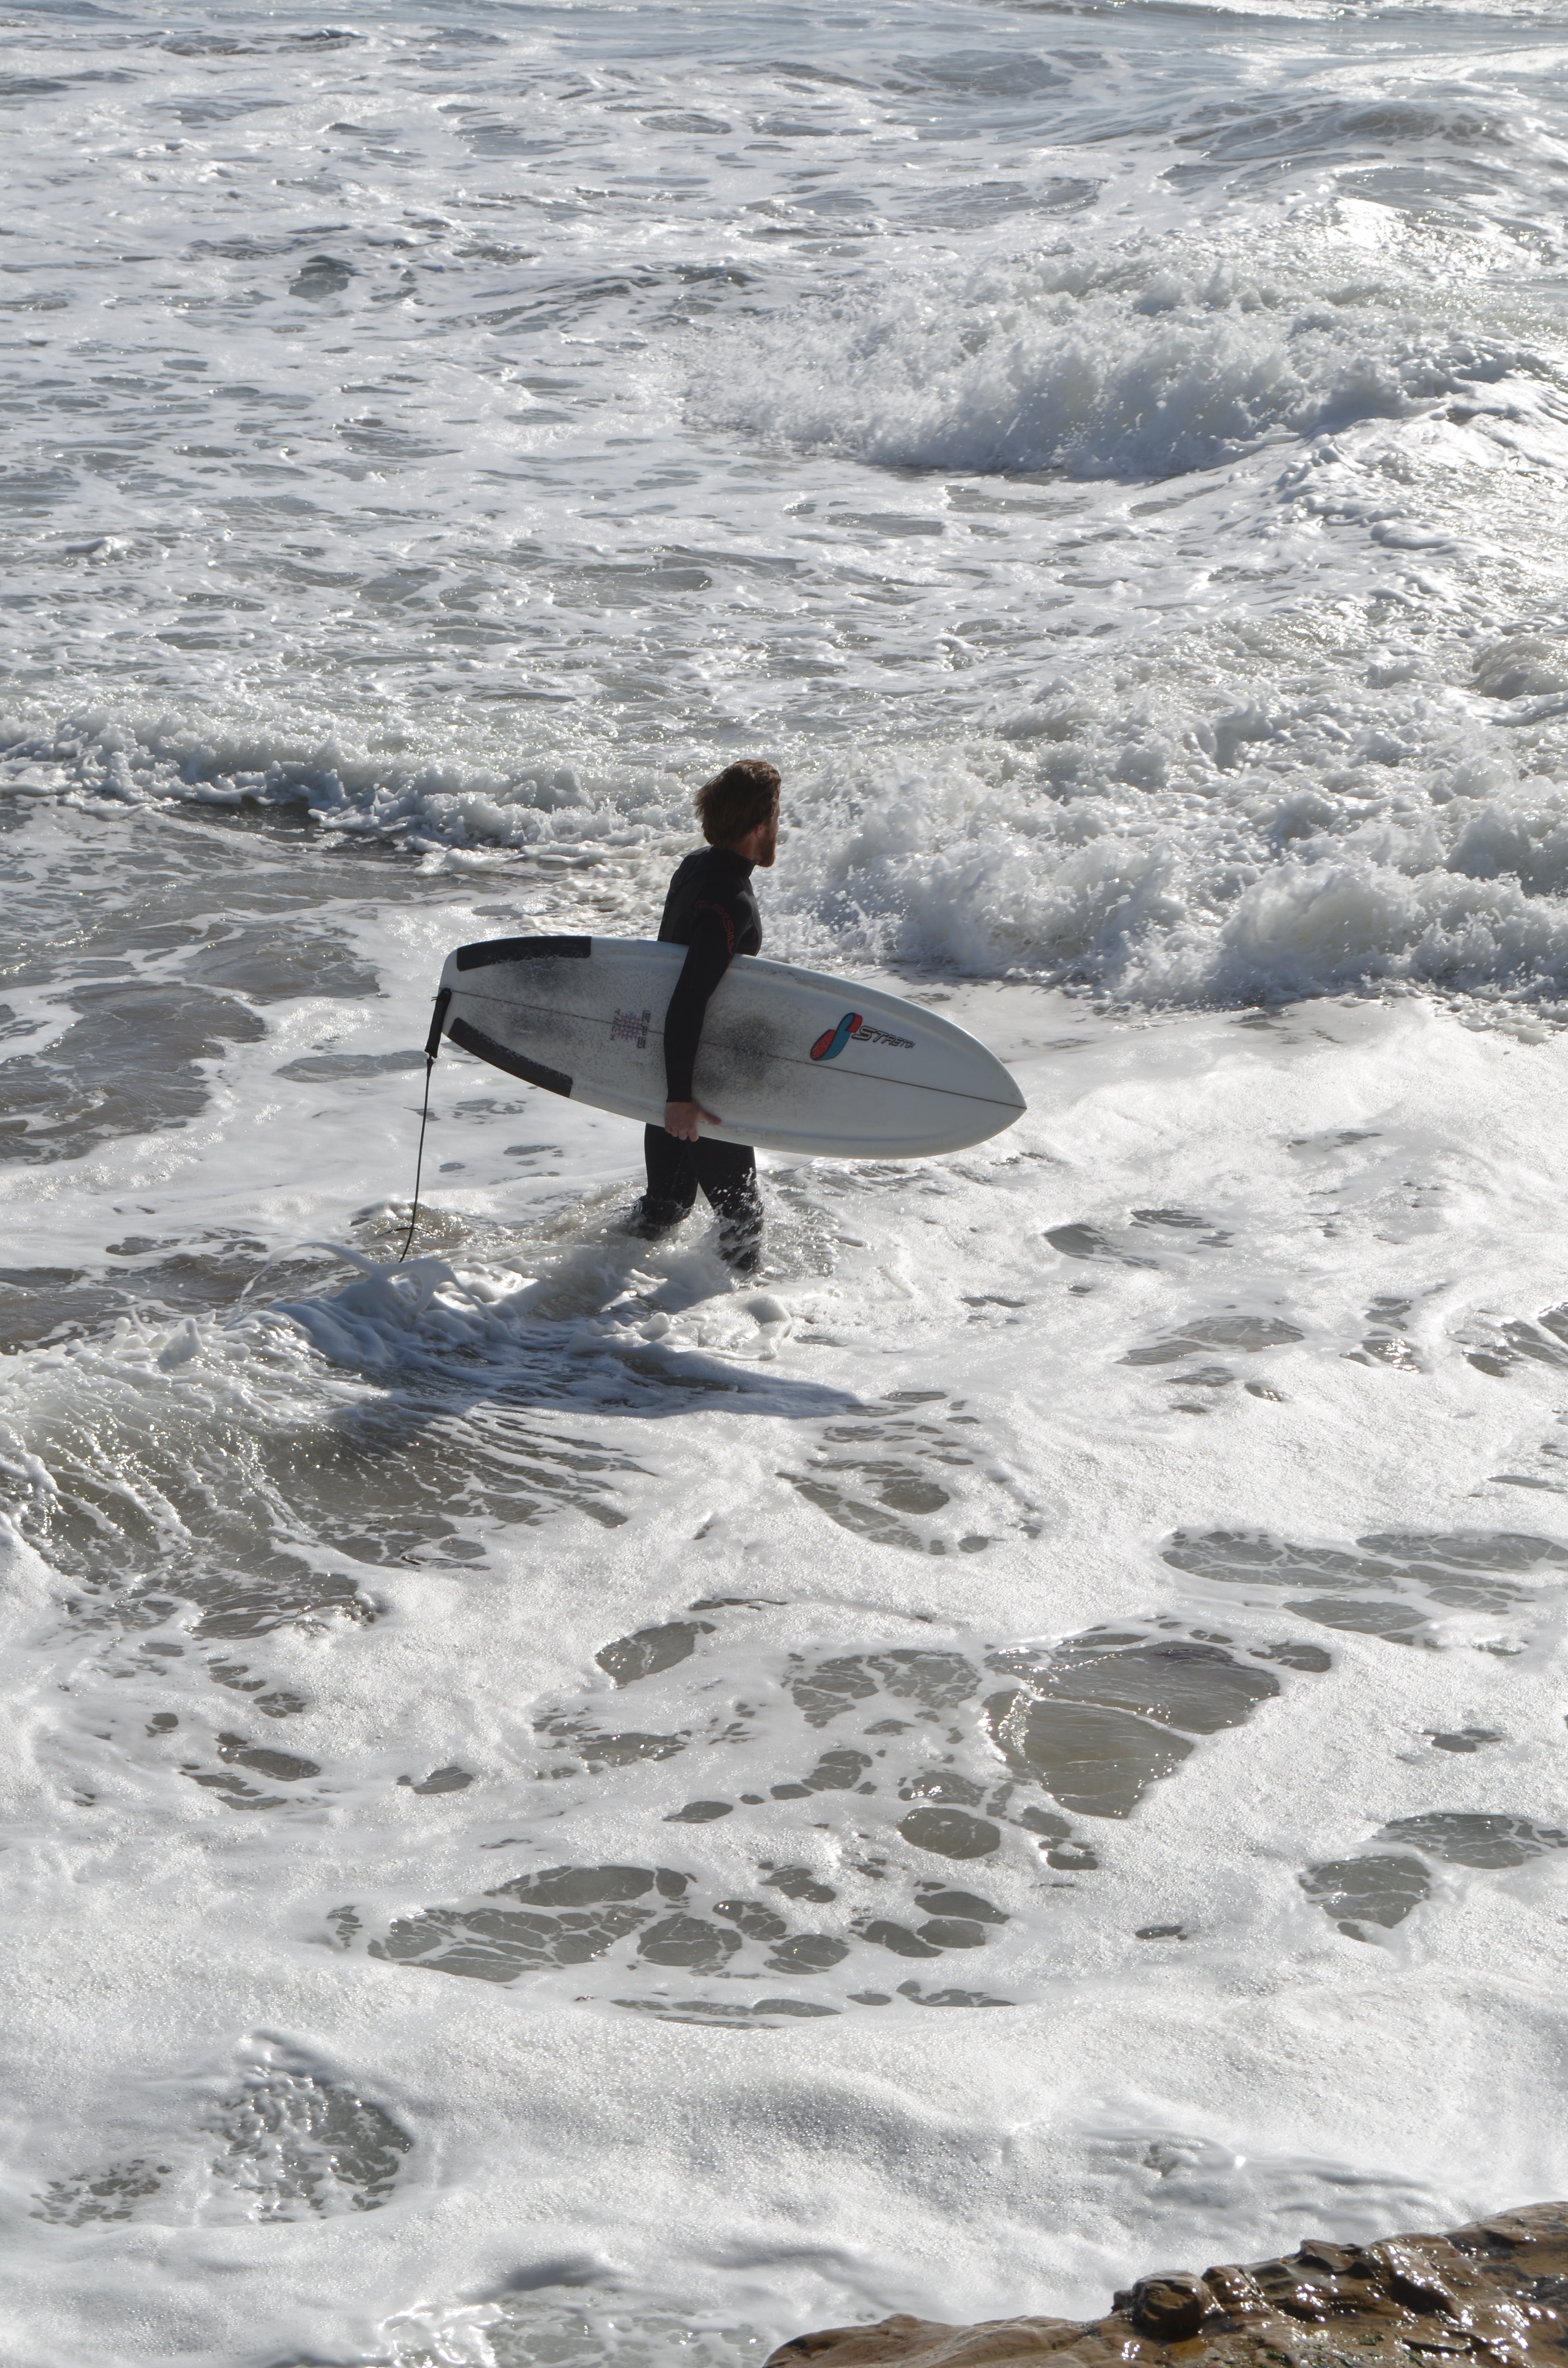
beach, sea, coast, nature, ocean, board, wave, vacation, surfer, surf, surfing, paddle, surfboard, holiday, exercise, extreme sport, sports, adult, water sport, wind wave, boardsport, surfing equipment and supplies, surface water sports